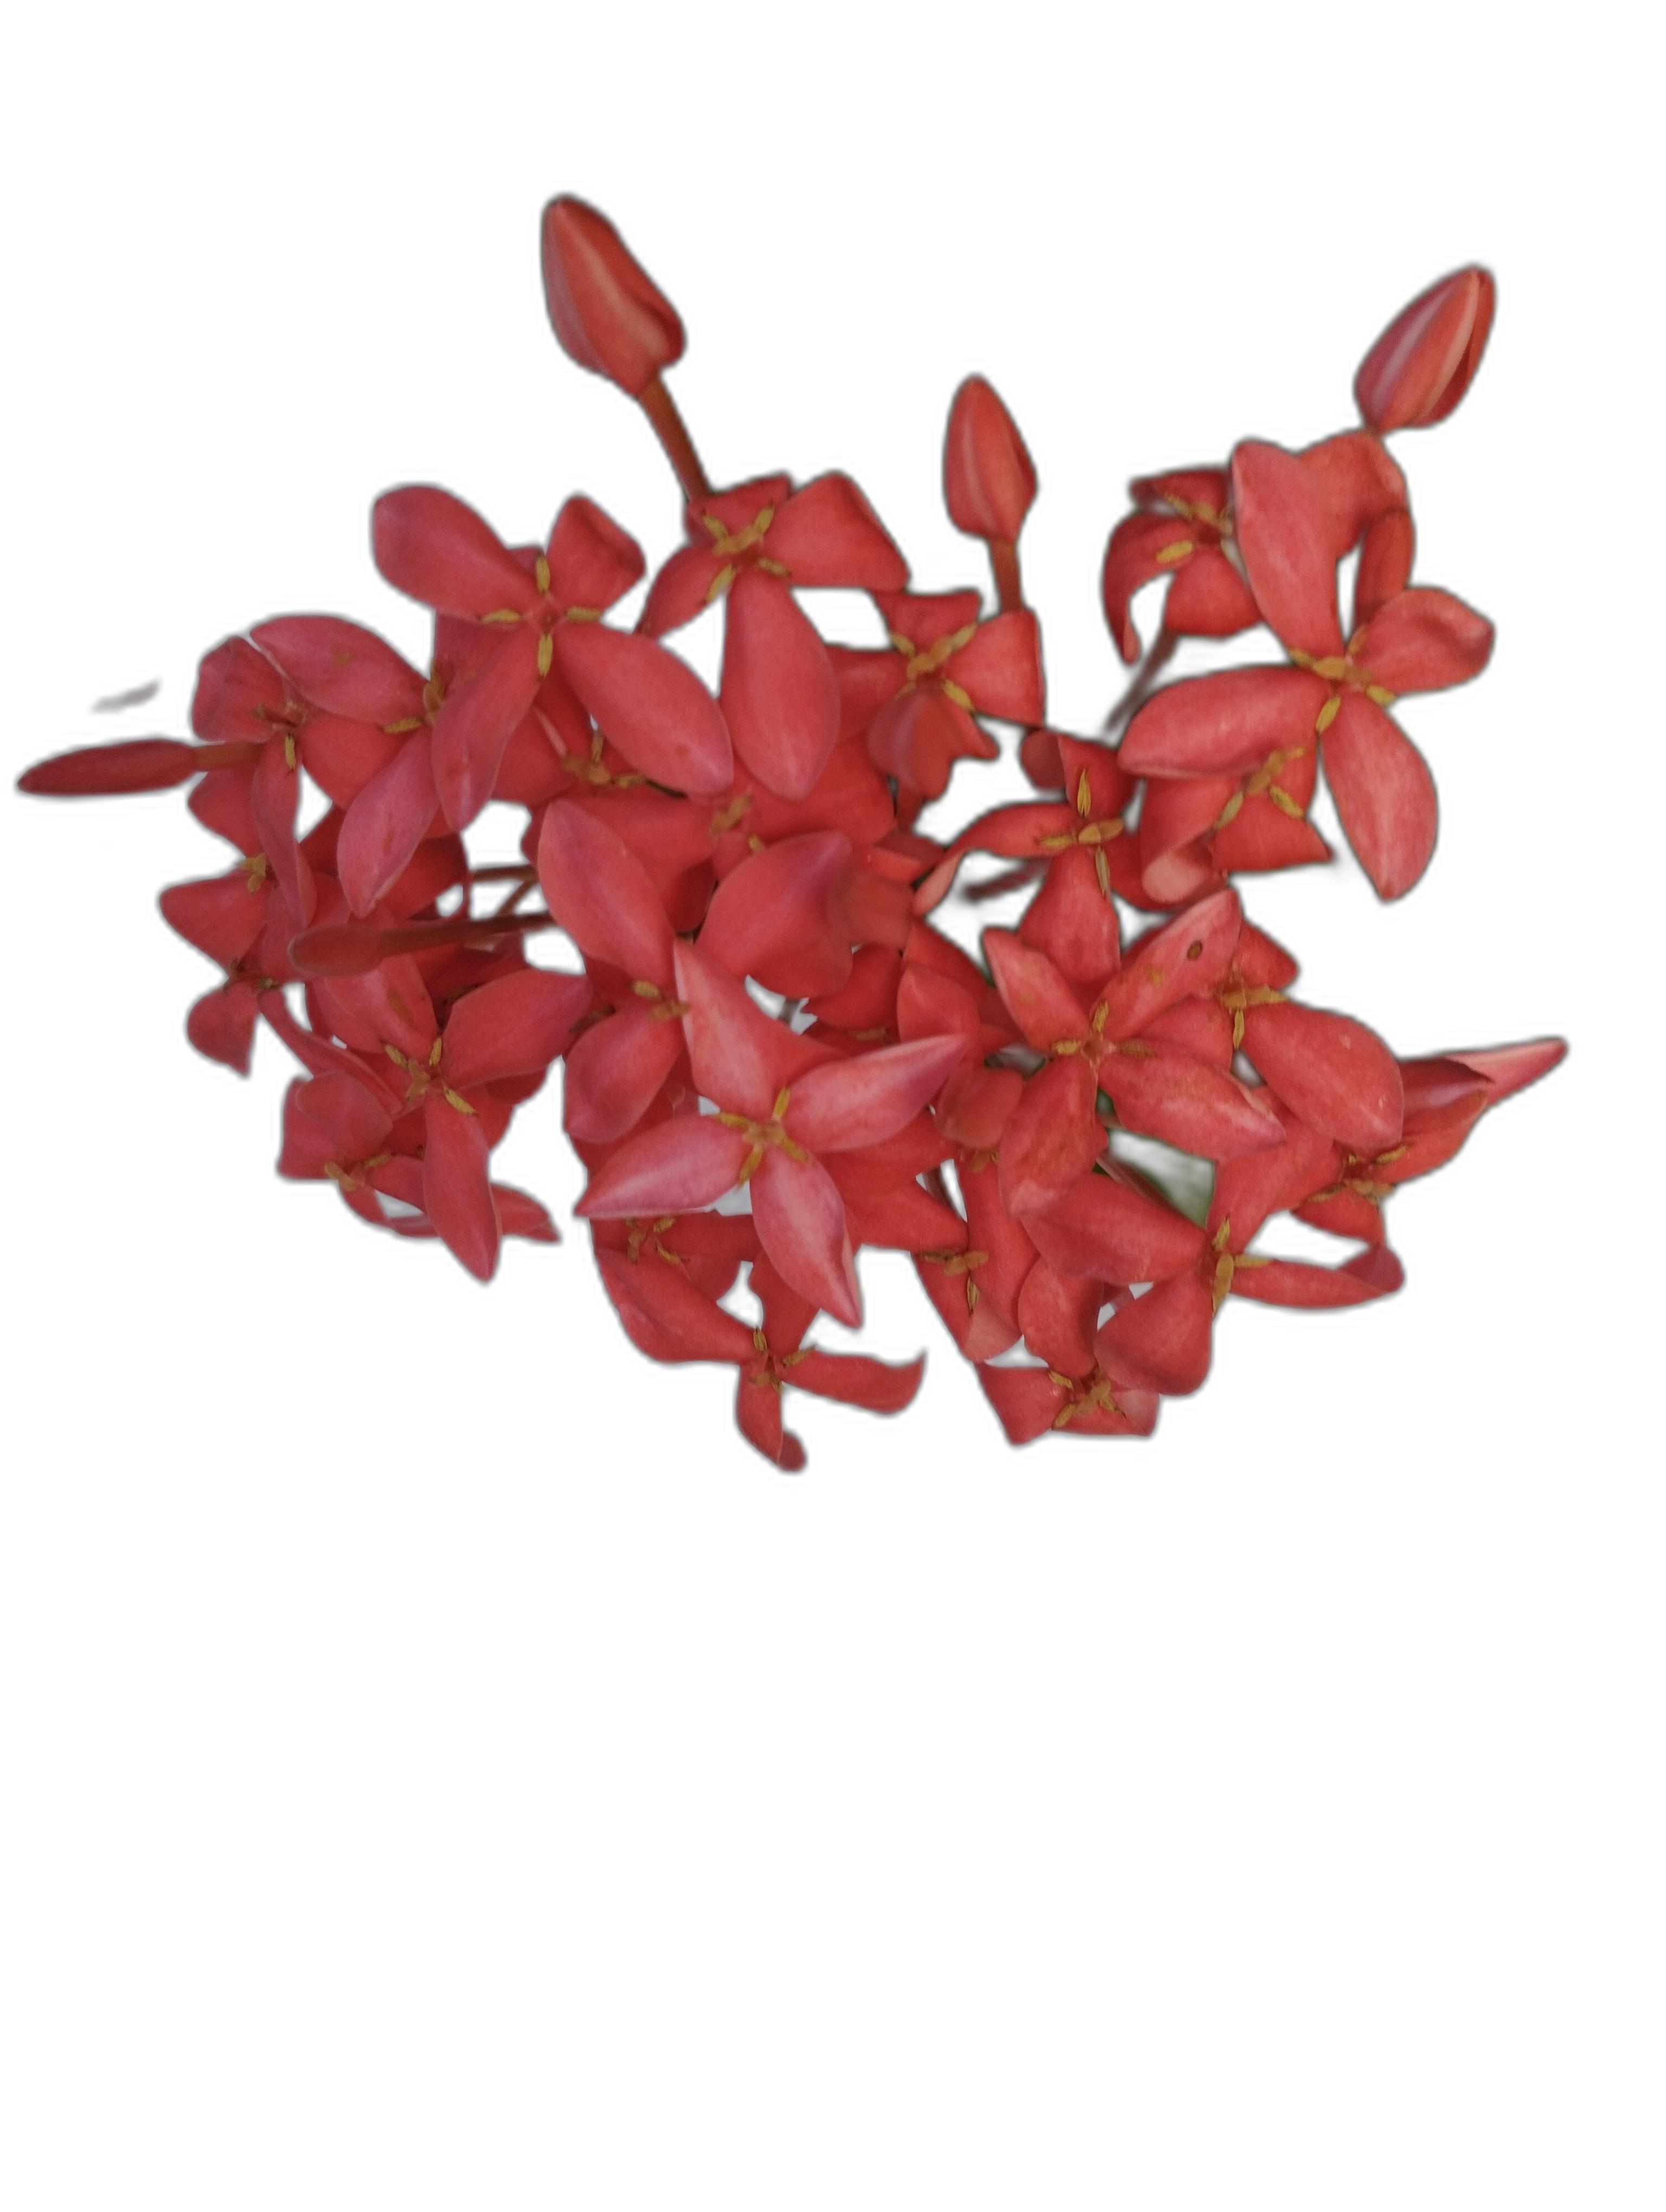
Label: Jungle geranium